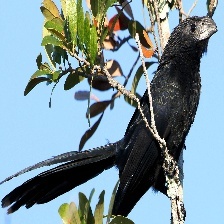
Species: GROVED BILLED ANI
Scientific name: CROTOPHAGA SULCIROSTRIS